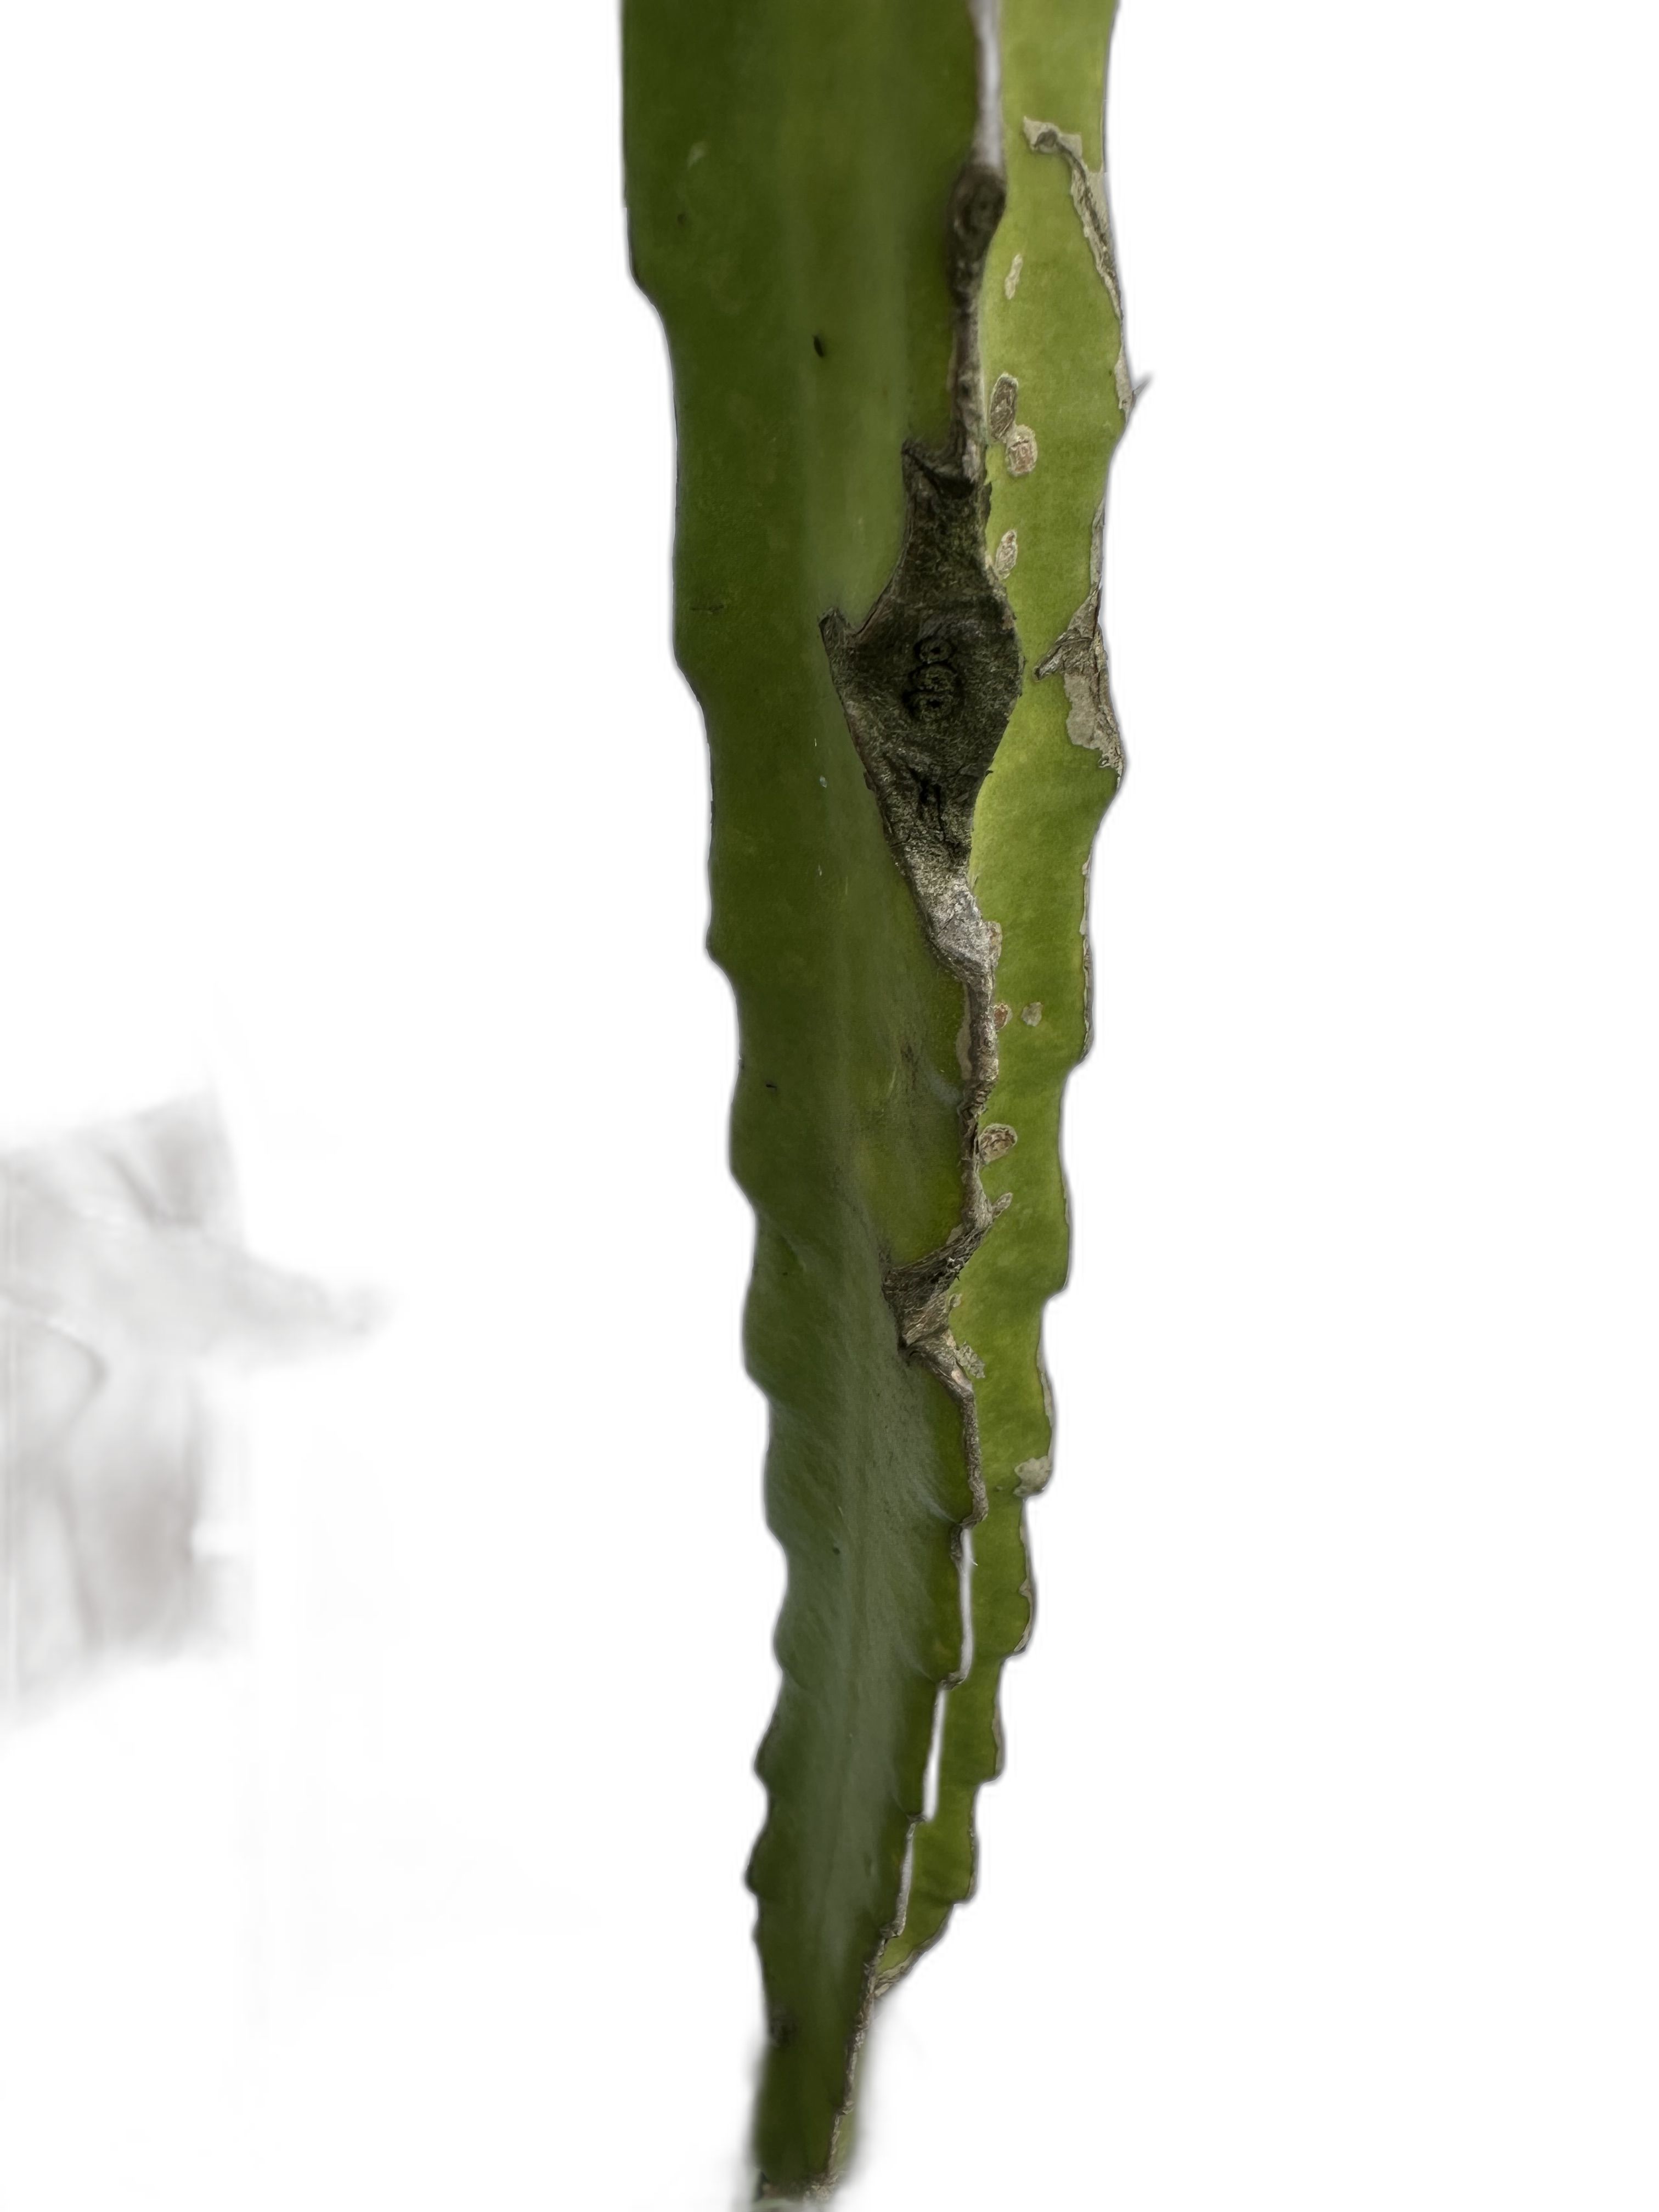
Label: Good leaf